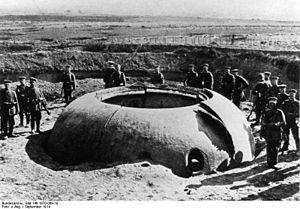
La tourelle Mougin de 155 mm modèle 1876 est l'un des types de tourelle qui équipent les forts du système Séré de Rivières à la fin du XIXᵉ siècle. Il s'agit d'un modèle de tourelle seulement tournante, installé en saillie sur la structure en maçonnerie du fort et armé de deux canons longs de 155 mm.
Un ouvrage de la ligne Maginot est une construction militaire ayant pour but de protéger une portion de la ligne Maginot.